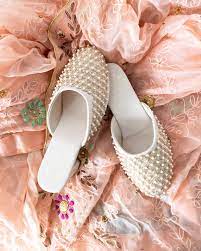
Label: Clog